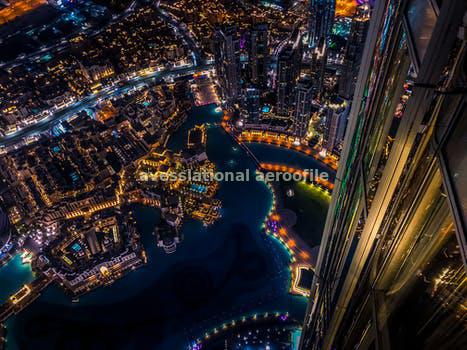
Label: Watermark